Gümüşler Monastery

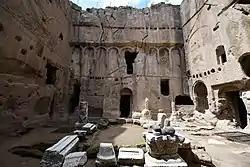
Gumusler Monastery Courtyard

Eski Gümüşler ('Old Silver') Monastery is a Byzantine-era cave monastery in the small town of Gümüşler, 10km northeast of Niğde town in Niğde province, Turkey. It is easily accessible by bus from Niğde.